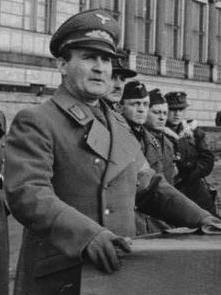
คาร์ล ฮังเคอ

| name = คาร์ล ฮังเคอ
| image = Karl Hanke (1945).jpg
| caption = "เกาไลเทอร์" ฮังเคอได้กล่าวปราศัยกับกองพันใหม่ของ "โฟล์คสชทูร์ม" ในเบรสเลา (ปัจจุบัน วรอตสวัฟ, โปแลนด์), กุมภาพันธ์ ค.ศ. 1945
| order = ไรชส์ฟือเรอร์-เอ็สเอ็ส
| term_start = 29 เมษายน
| term_end = 8 พฤษภาคม ค.ศ. 1945
| leader = อดอล์ฟ ฮิตเลอร์คาร์ล เดอนิทซ์
| chancellor = อดอล์ฟ ฮิตเลอร์โยเซฟ เกิบเบลส์
| predecessor = ไฮน์ริช ฮิมม์เลอร์
| successor = "ไม่มี" (นาซีเยอรมันล่มสลาย)
| birth_name = คาร์ล ออกุสท์ ฮังเคอ
| birth_date = 24 สิงหาคม ค.ศ. 1903
| birth_place = Lubań|Lauban, ราชอาณาจักรปรัสเซีย(ปัจจุบัน Lubań, โปแลนด์)
| death_date = 8 มิถุนายน ค.ศ. 1945 (อายุ 41)
| death_place = เชโกสโลวาเกีย
| party = พรรคนาซี
| profession = นักการเมือง ระบอบนาซี|นาซี, ครูสอนหนังสือ, ผู้จัดการธุรกิจ
| alma_mater = "Berufspädagogisches Institut, Berlin"
คาร์ล เอากุสท์ ฮังเคอ () เป็น "ไรชส์ฟือเรอร์-เอ็สเอ็ส" คนสุดท้ายแห่งหน่วยชุทซ์ชตัฟเฟิล (เอ็สเอ็ส) และเป็นเจ้าหน้าที่ของพรรคนาซีแห่งนาซีเยอรมนี เขาได้ทำหน้าที่เป็นเกาไลเทอร์แห่งไซลีเชียตอนล่าง ตั้งแต่ ปี ค.ศ. 1941 ถึง ค.ศ. 1945 และได้เป็นไรชส์ฟือเรอร์-เอ็สเอ็สครั้งสุดท้ายเพียงไม่กี่วันในปี ค.ศ. 1945 เขาถูกยิงจนเสียชีวิตโดยพลพรรคต่อต้านชาวเช็ก เมื่อวันที่ 8 มิถุนายน ค.ศ. 1945
หมวดหมู่:ผู้นำนาซี
หมวดหมู่:บุคคลจากจังหวัดดอลนือชล็อนสก์